Juanita Stein

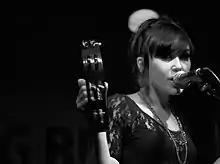
Juanita Stein, Bristol, 2009

Juanita Stein is an Australian musician, who is lead vocalist and rhythm guitarist in indie rock band Howling Bells. She has younger twin brothers Joel and Ari. She writes songs and sings in her own solo albums, including "America" (2017) and "The Weightless Hour" (2024).